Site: brandenburg
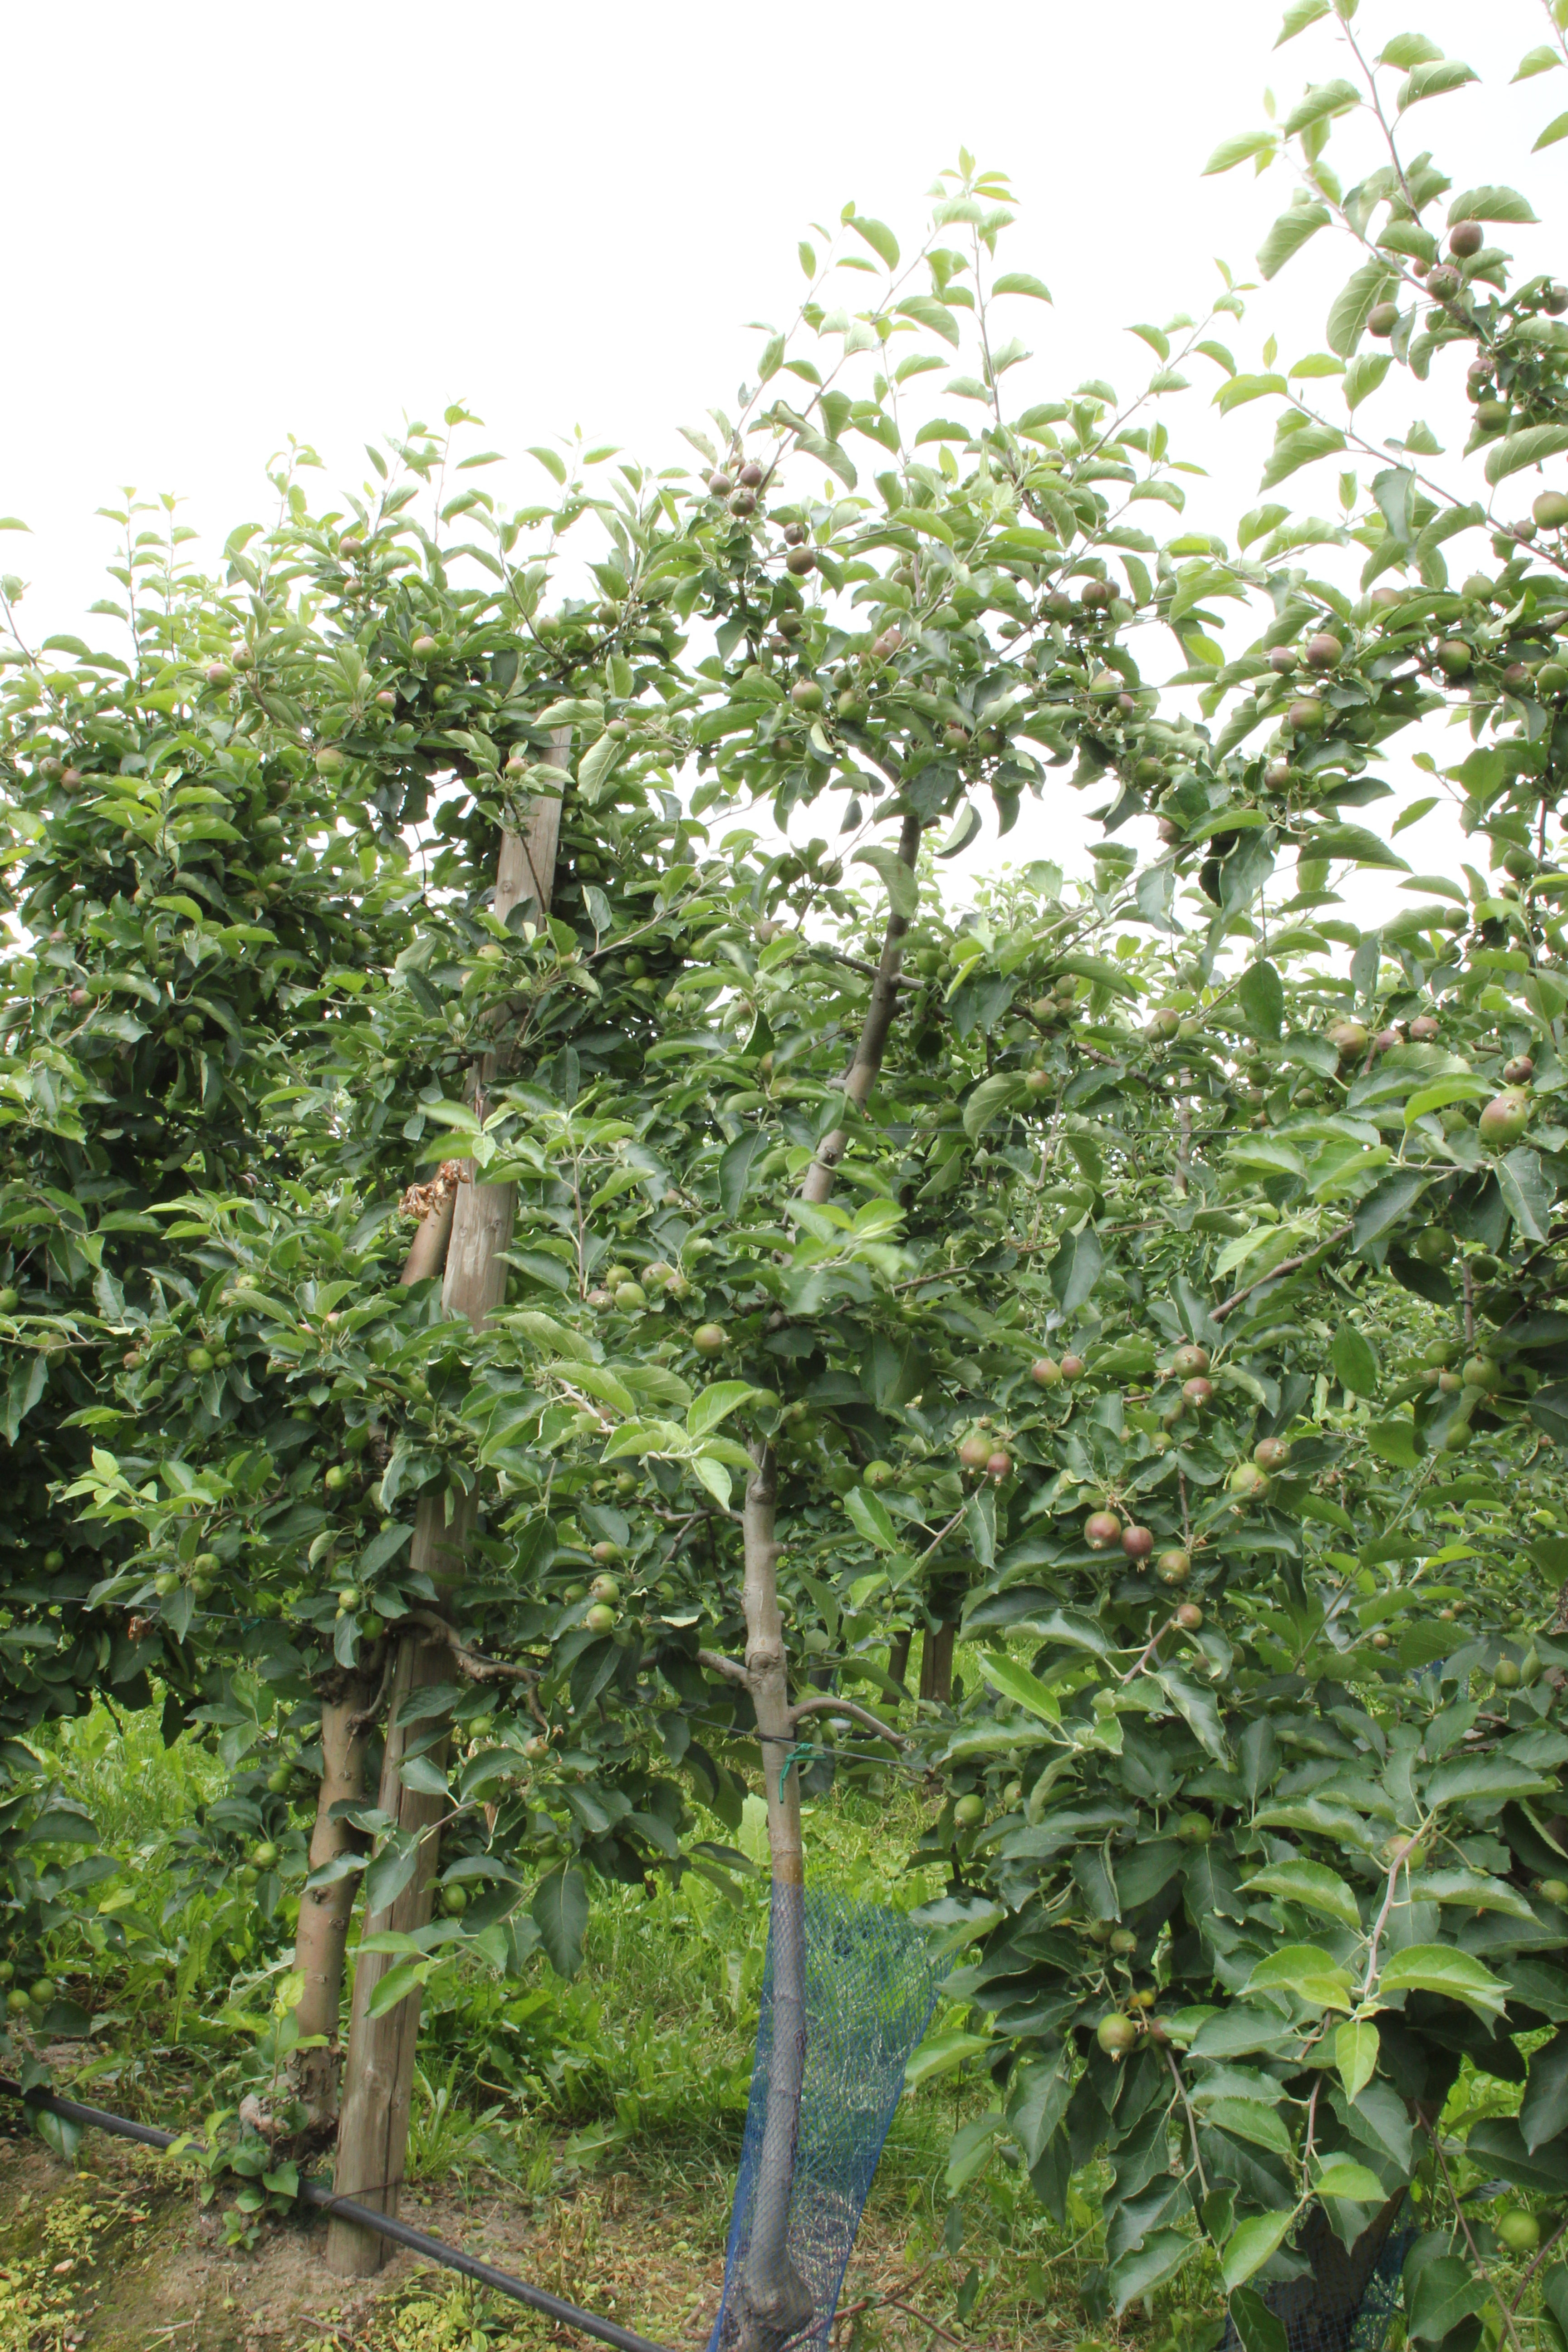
Growth stage (BBCH 73): Development of fruit